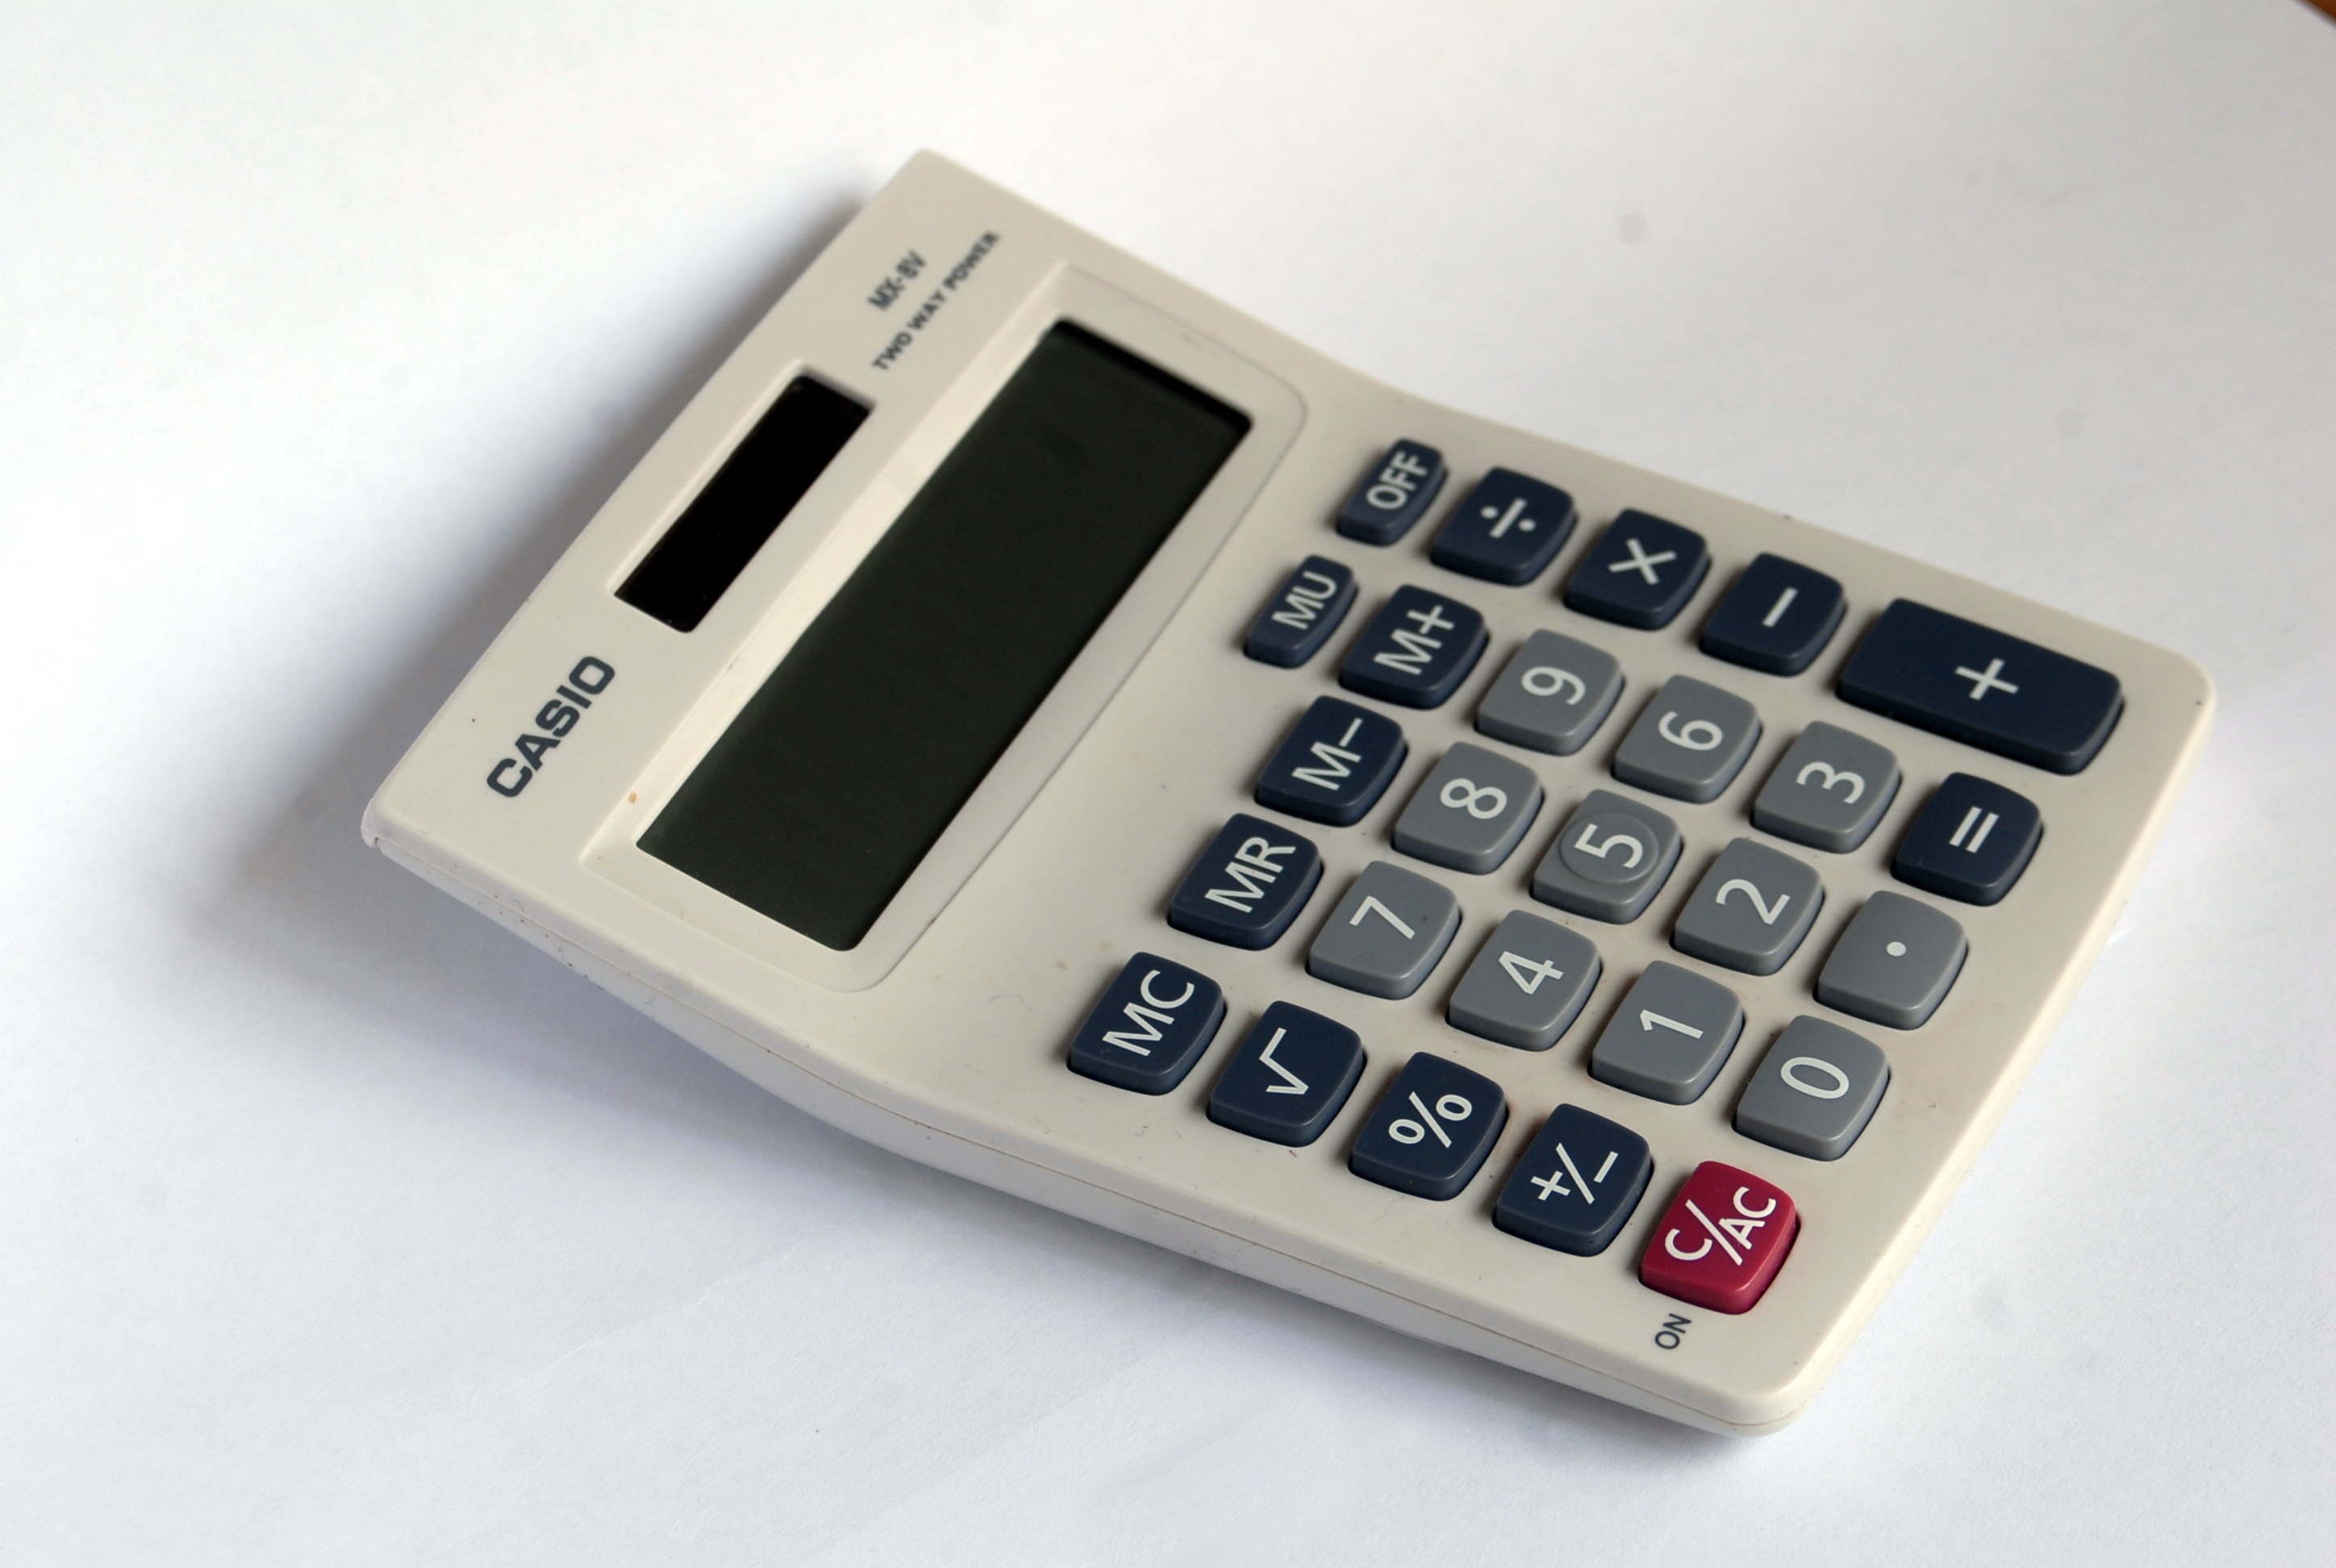
white, office, business, cash, font, numbers, mathematics, buttons, multimedia, calculator, numeric keypad, office equipment